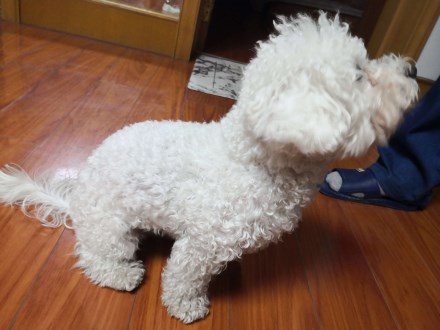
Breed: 3083-n000117-Bichon_Frise